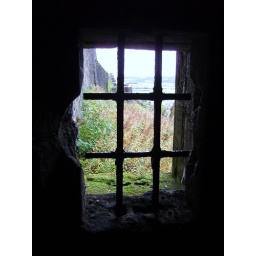
A window in the castle wall